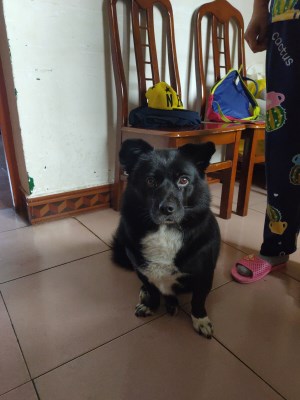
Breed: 806-n000129-papillon